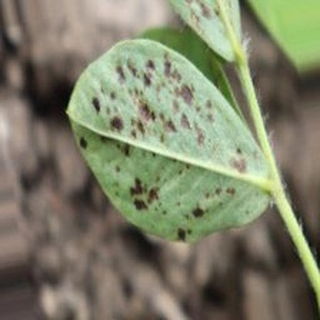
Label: groundnut_rust